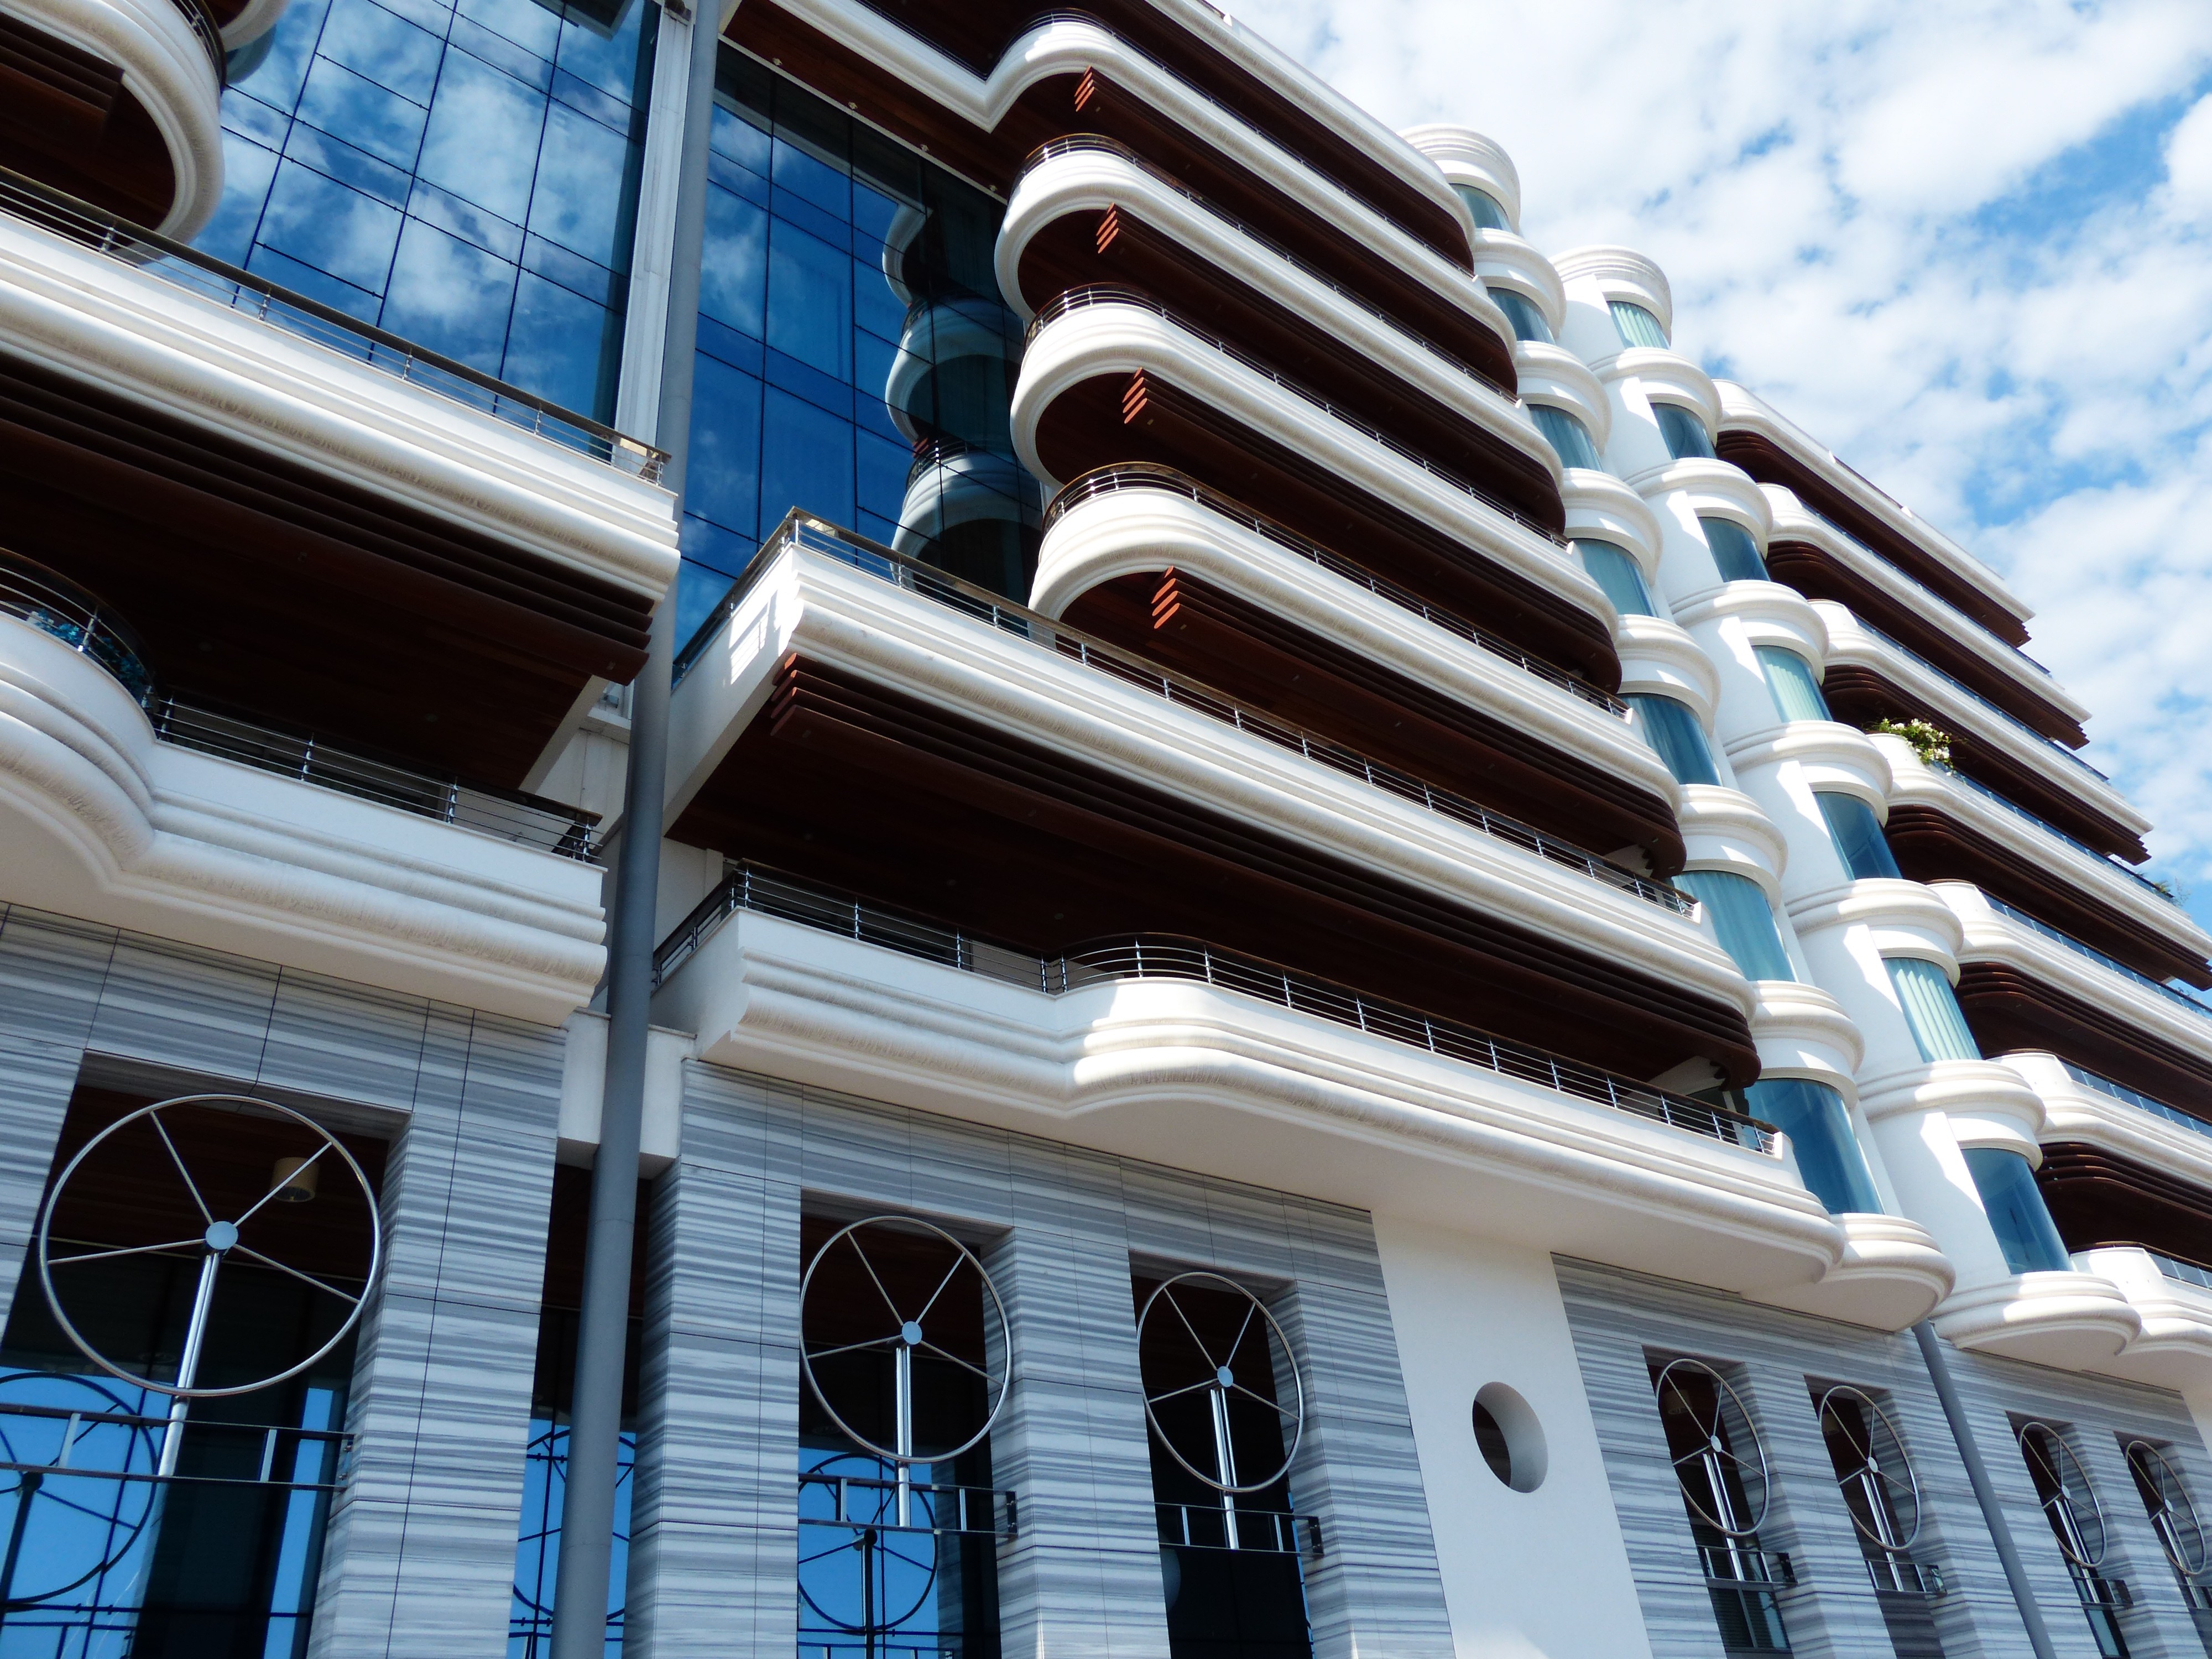
architecture, window, glass, roof, skyscraper, downtown, balcony, landmark, facade, blue, hotel, expensive, noble, condominium, nobel, glass facade